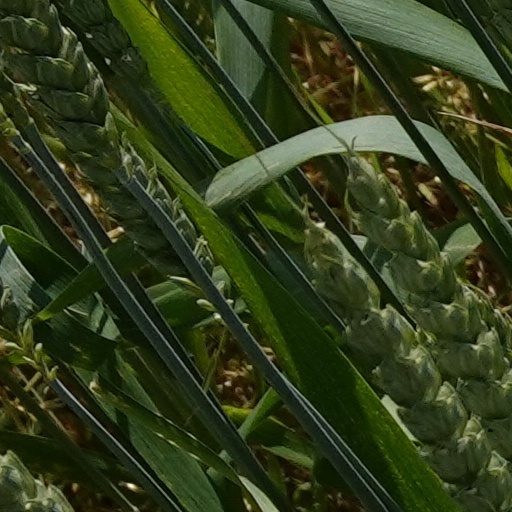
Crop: wheat